Soss Moss Hall

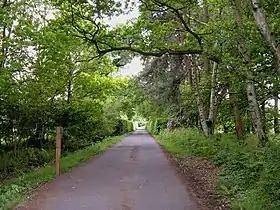
Entrance to Soss Moss Hall © michael ely

Soss Moss Hall is a former manor house in the parish of Nether Alderley, Cheshire, England. It was built in 1583 for Thomas Wyche. The architectural writers Figueirdo and Treuherz consider that, because of duplication of some of the timbers, it was built in two stages. Between 1835 and 1940 the kitchen of the house was used as Nether Alderley Methodist Chapel. The house was extended in the early 17th century and alterations were made during the 20th century. It is a timber-framed building on a sandstone plinth, with some repairs in brick. The infill is partly with brick, and partly with plaster. It is roofed in Kerridge stone slate, with stone ridges. The house has a H-shaped plan. It has two storeys, the north front having three gables, all of which have black-and-white herringbone decoration. On the left side is a massive stone chimney with three stacks, serving three fireplaces; it contains garderobes. The house is recorded in the National Heritage List for England as a designated Grade II* listed building.